Matthijs Quast

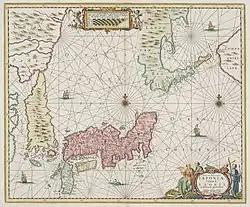
Jan Janssonius's 1652 map of Japan, incorporating the discoveries of Quast's journey and the discoveries and misinformation of De Vries's

Uninhabited, remote, and without known resources or harbors, the Bonins were entirely ignored by the Dutch East India Company as they had been ignored by any Spanish before them, permitting their rediscovery and colonization by the Japanese in the next century. Quast's expedition added some detail to Dutch charts of the southern coast of Japan but nothing vital or profitable; it long lingered in complete obscurity until Philipp Franz von Siebold rediscovered its logs after noticing charts of Dutch islands in the area of the rediscovered Bonins. The final leg of his mission which he had been unable to complete was given to Martin de Vries, whose expedition explored Hokkaido, Sakhalin, and the southern Kurils in 1643.